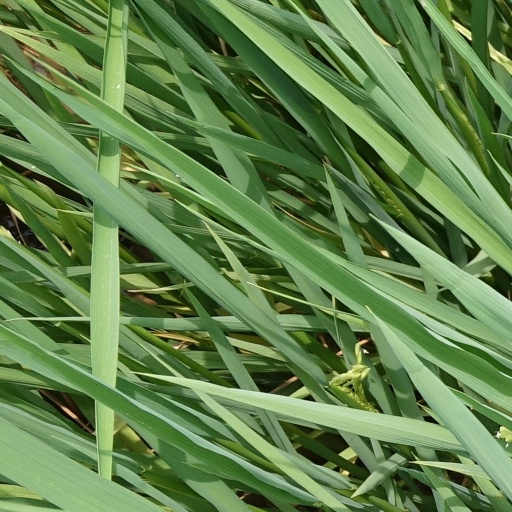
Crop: rice